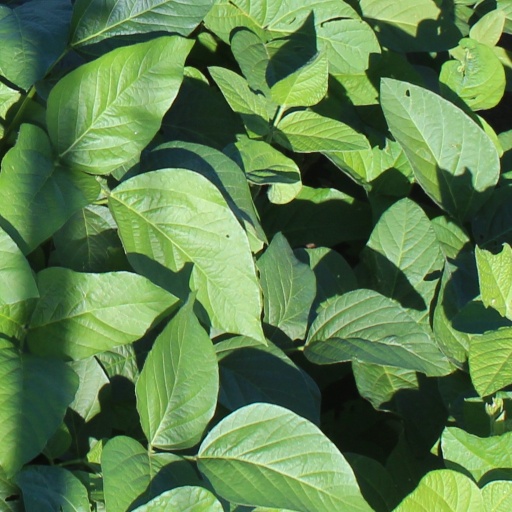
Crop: soybean